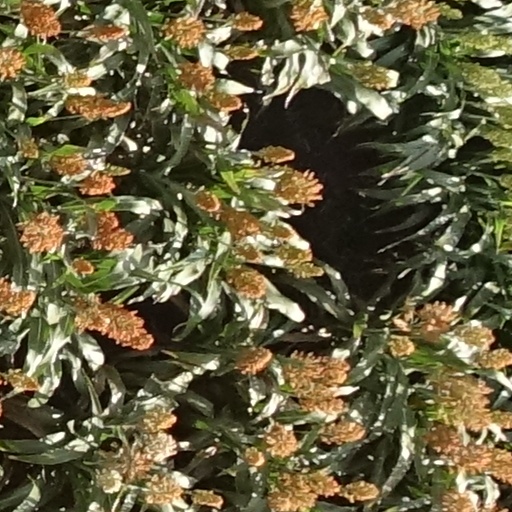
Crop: sorghum